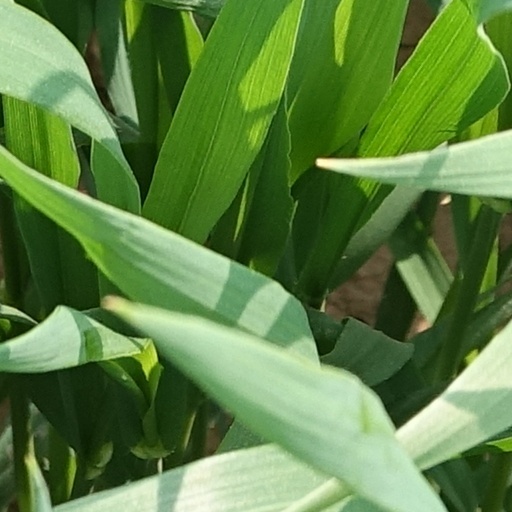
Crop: wheat